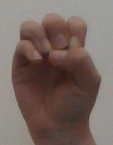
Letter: ha